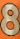
Number: 8